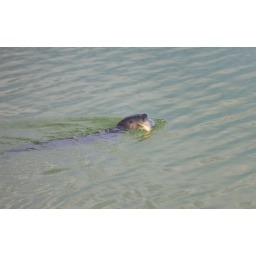
No fish is safe in the lake behind my home!